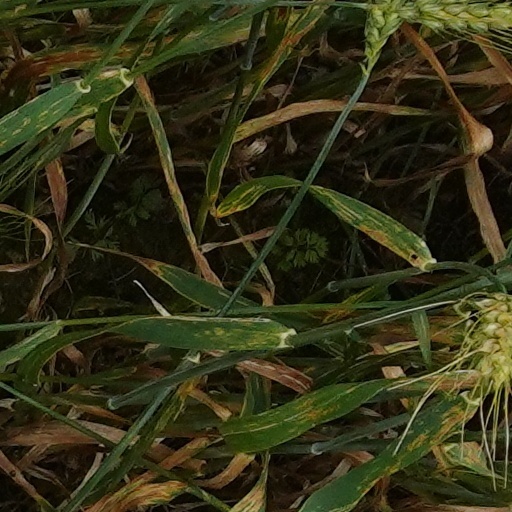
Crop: wheat